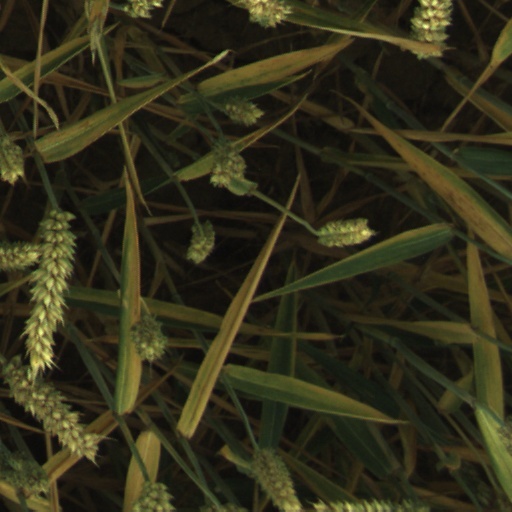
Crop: wheat